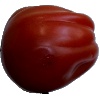
Label: tomato_heart